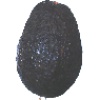
Label: avocado